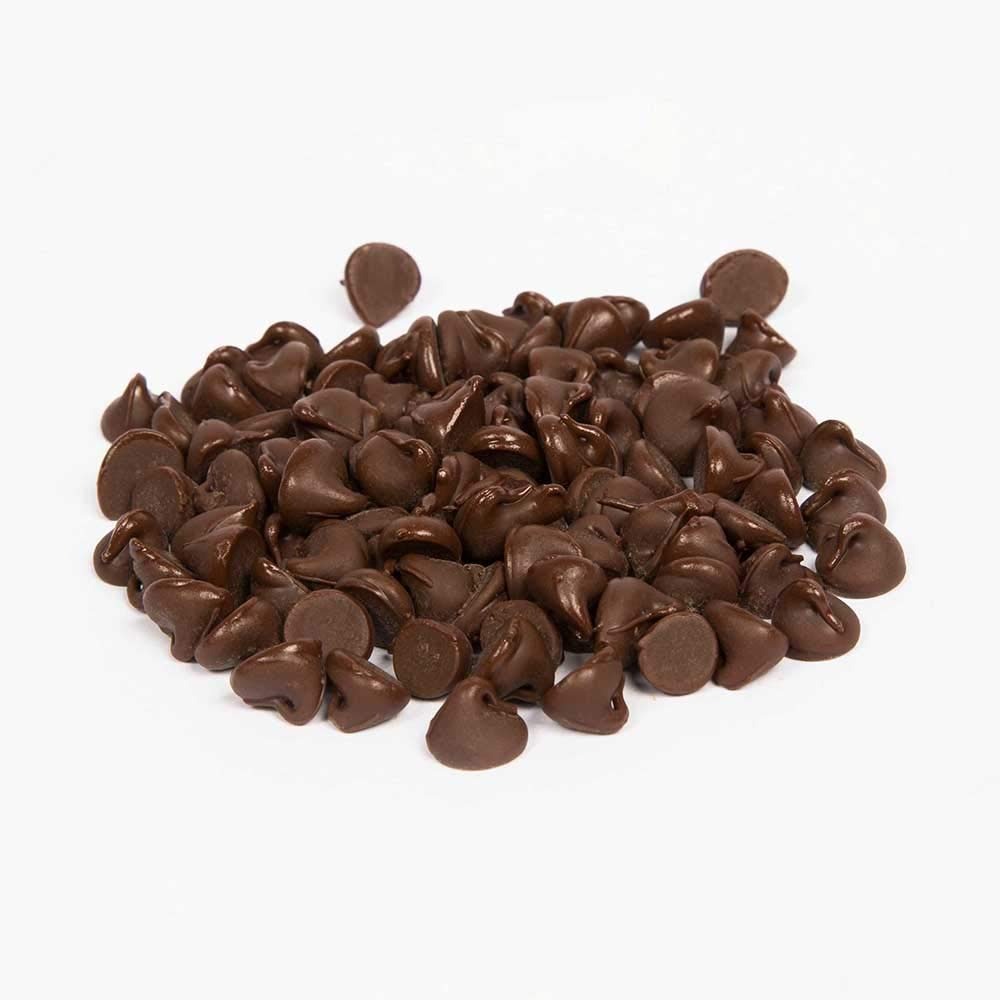
Item Name: Ambrosia Semi-Sweet Real Chocolate Drop Chips, 25 Pound -- 1 each.
Product Description: A semi-sweet chip with strong chocolate impact
Value: 400.0
Unit: Fl Oz

Price: 195.64